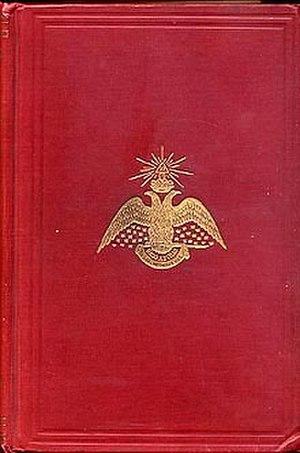
Albert Pike est un avocat, un général confédéré et un écrivain américain né le 29 décembre 1809 à Boston et mort le 2 avril 1891 à Washington.